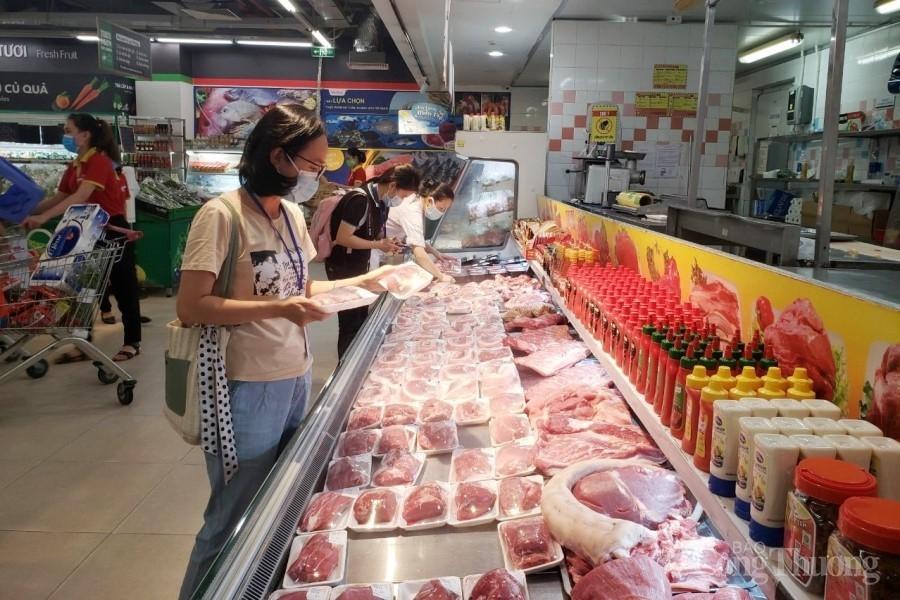
người phụ nữ mặc áo đen đứng bên cạnh người phụ nữ mặc áo trắng đang lựa thịt